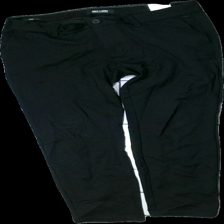
View: front
Type: Trousers
Category: Unisex
Brand: Not in the list
Brand text on label: only & sons
Colors: Black
Material: 100% viscose
Cut: None
Season: All
Stains: Minor
Price range: 50-100
Recommended usage: Reuse